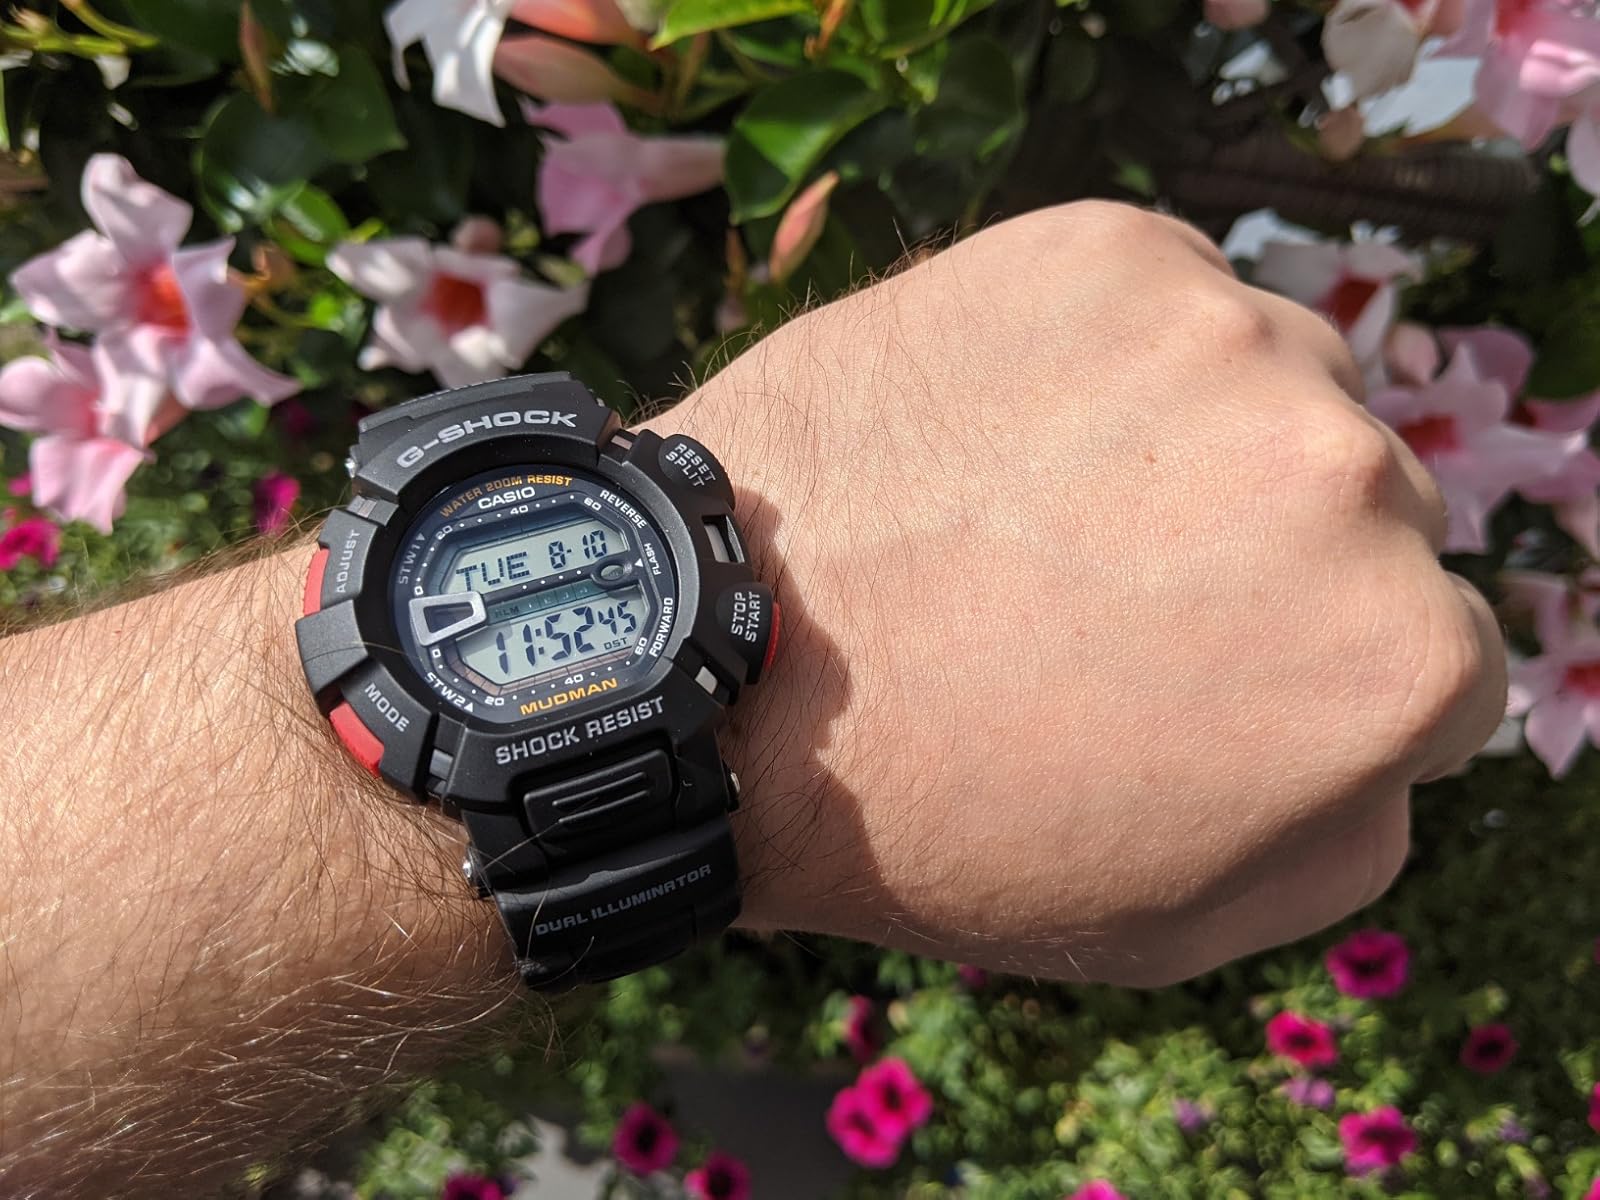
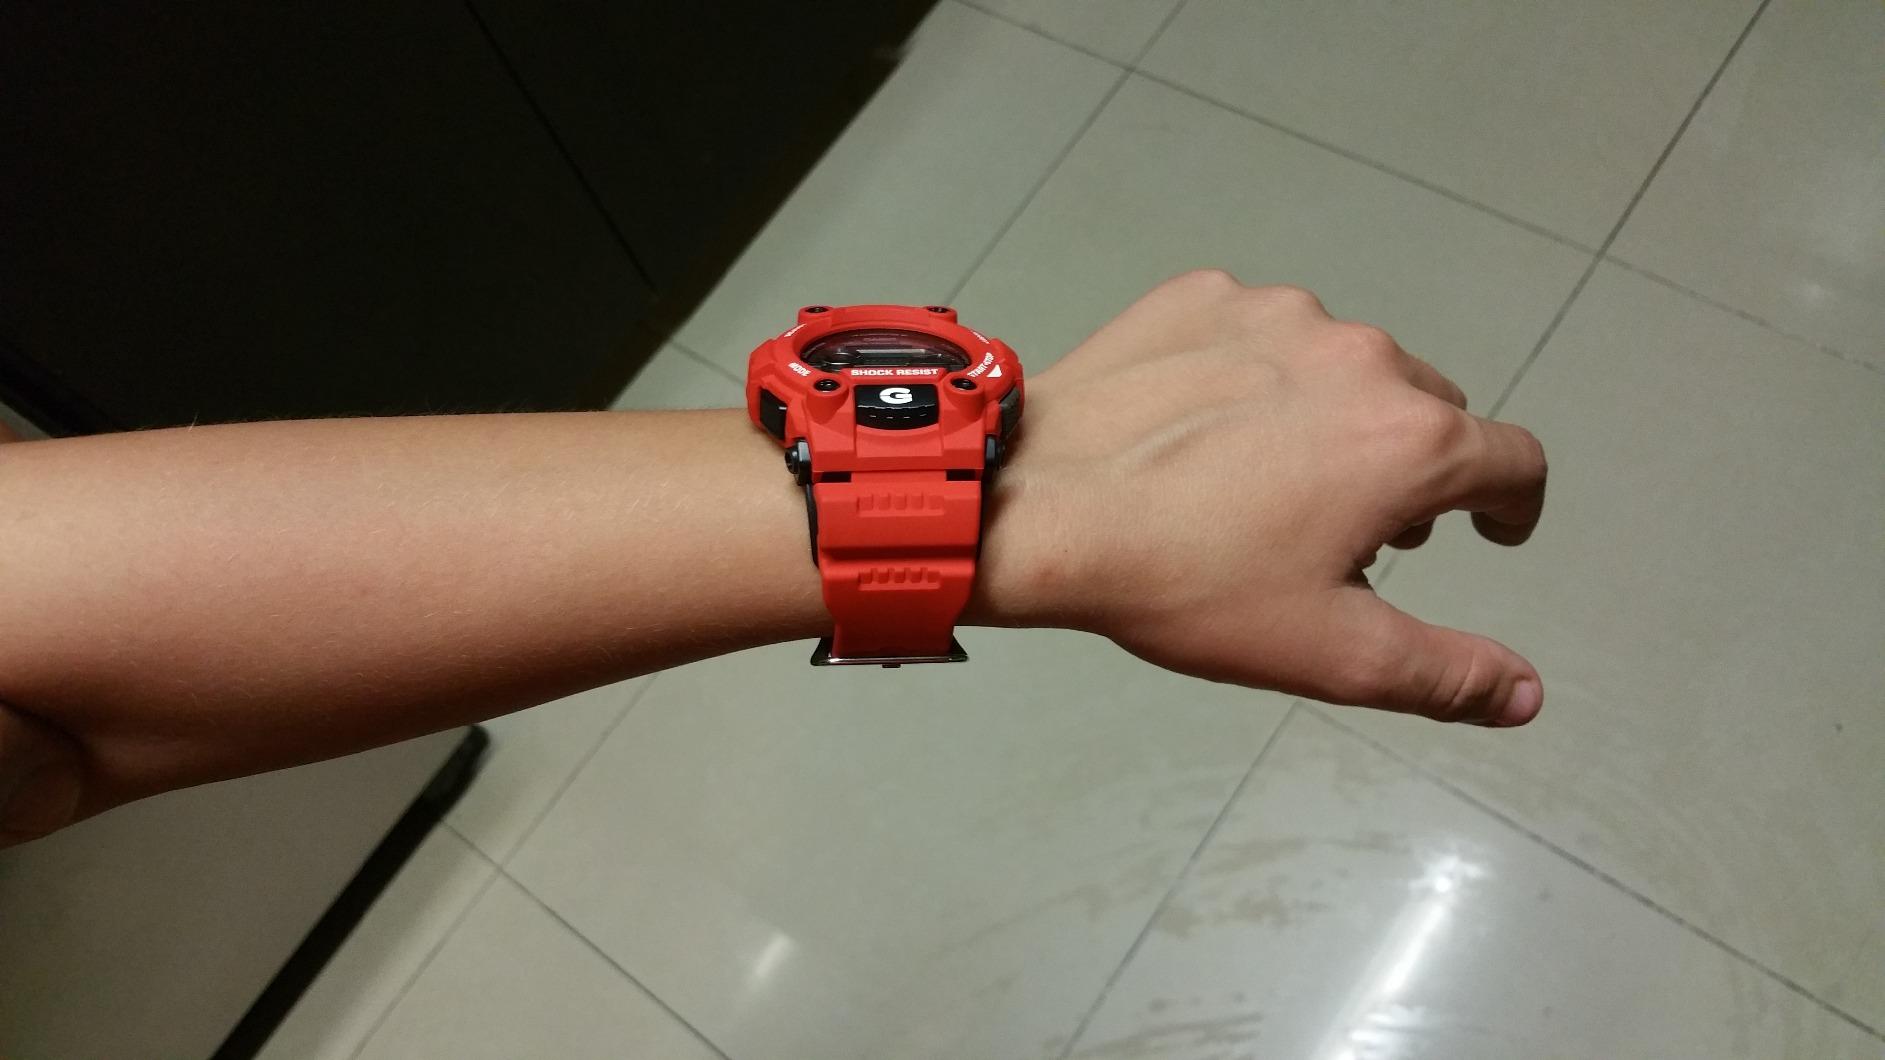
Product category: accessories_watch
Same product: no